Historical regions of the United States

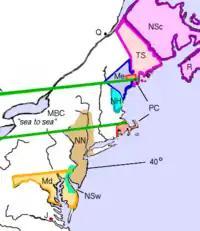
Map showing mid 17th century claims and land grant boundaries. Some colonies seen here are: Nova Scotia (NSc), Territory of Sagadahock (TS), First Province of Maine (Me), New Hampshire (NH), Plymouth (PC), Massachusetts Bay (MBC), New Netherland (NN), New Sweden (NSw), and Lord Baltimore's Land (Md; Maryland)

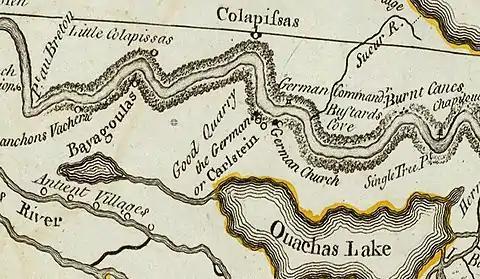
A 1775 map of the German Coast, a historical region of present-day Louisiana located above New Orleans on the eastern bank of the Mississippi River

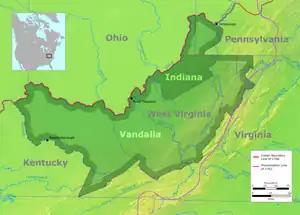
"Vandalia" was the name of a proposed British colony located south of the Ohio River, primarily in what is now the U.S. states of West Virginia and eastern Kentucky

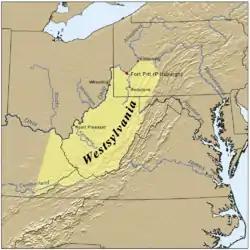
A proposal for the creation of "Westsylvania" was largely deterred by the Revolutionary War

Unlike the land to the east, most of the land west of the Mississippi River was under French or Spanish rule until the first years of the 19th century.